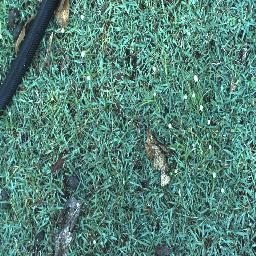
Label: negative